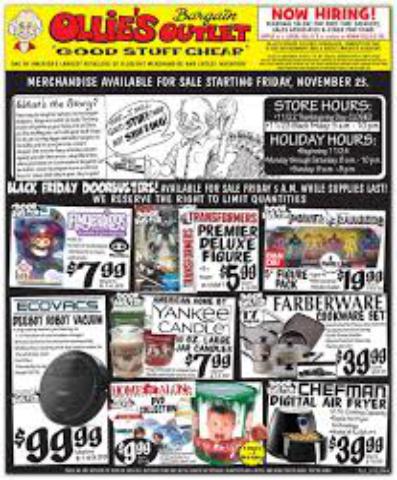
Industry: Others